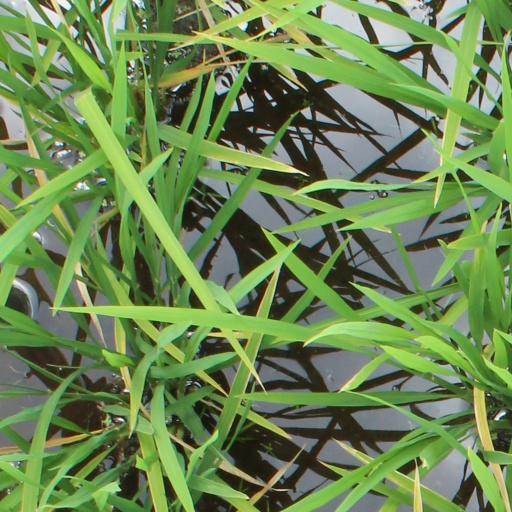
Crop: rice